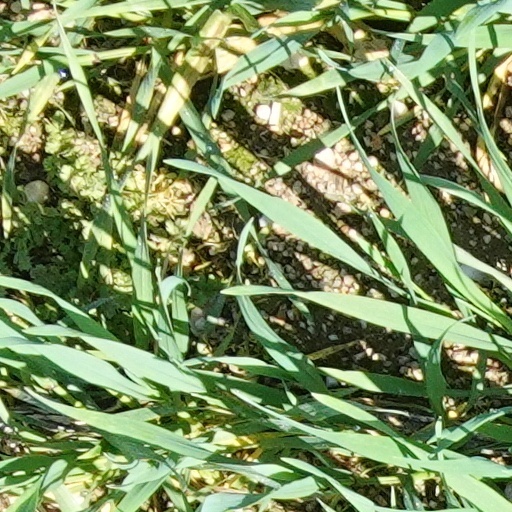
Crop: wheat